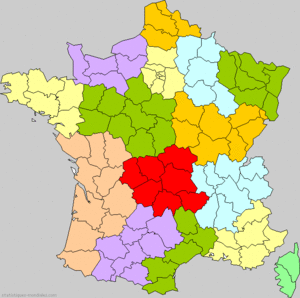
France - Proposition de découpage régional Balladur - 2010 - Source
Le Centre-Val de Loire est une région administrative française qui regroupe trois provinces historiques : le Berry, l'Orléanais et la Touraine. L'extrémité sud-est du territoire faisait partie d'une quatrième province : le Bourbonnais. Une partie de la région se situe dans la région naturelle du Val de Loire.
Le Val de Loire est une région naturelle française correspondant à la partie de la vallée de la Loire située, d'amont en aval, dans les départements du Loiret, de Loir-et-Cher, d'Indre-et-Loire et de Maine-et-Loire. Elle se compose du Val de Loire orléanais, du Blésois, du Val de Loire tourangeau, du Saumurois et du Val d'Anjou.